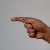
The image shows a hand gesture representing the letter 'G' in Indian Sign Language.